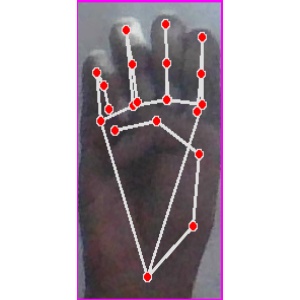
अक्षर: म